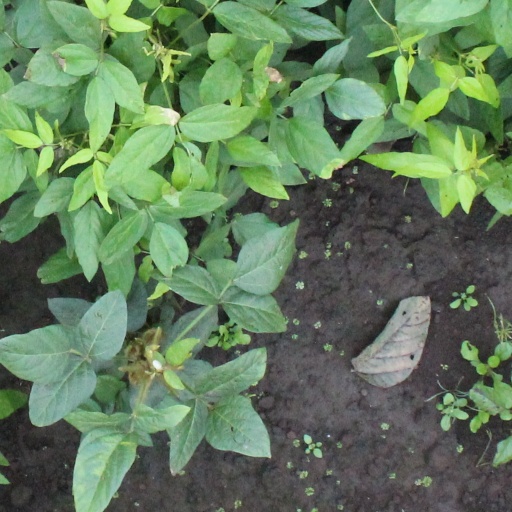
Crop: soybean